Operation Varsity

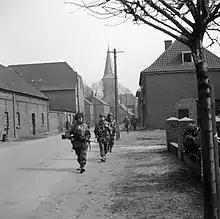
British paratroopers in Hamminkeln, 25 March 1945

The next British airborne unit to land was the 5th Parachute Brigade, commanded by Brigadier Nigel Poett. The brigade was designated to land on drop zone B and achieved this, although not as accurately as 3rd Parachute Brigade due to poor visibility around the drop zone, which also made it more difficult for paratroopers of the brigade to rally. The drop zone came under heavy fire from German troops stationed nearby, and was subjected to shellfire and mortaring which inflicted casualties in the battalion rendezvous areas. However, the 7th Parachute Battalion soon cleared the DZ of German troops, many of whom were situated in farms and houses, and the 12th Parachute Battalion and 13th Parachute Battalion rapidly secured the rest of the brigade's objectives. The brigade was then ordered to move due east and clear an area near Schermbeck, as well as to engage German forces gathered to the west of the farmhouse where the 6th Airborne Division Headquarters was established. By 15:30 Brigadier Poett reported that the brigade had secured all of its objectives and linked up with other British airborne units.